2020 AFC U-23 Championship

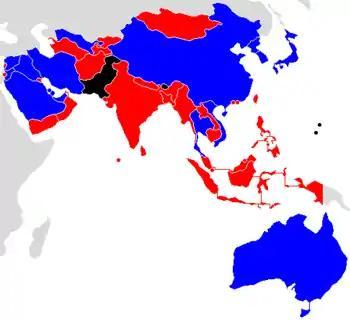

The qualifiers were held from 18 to 26 March 2019, during the FIFA International Match Calendar.